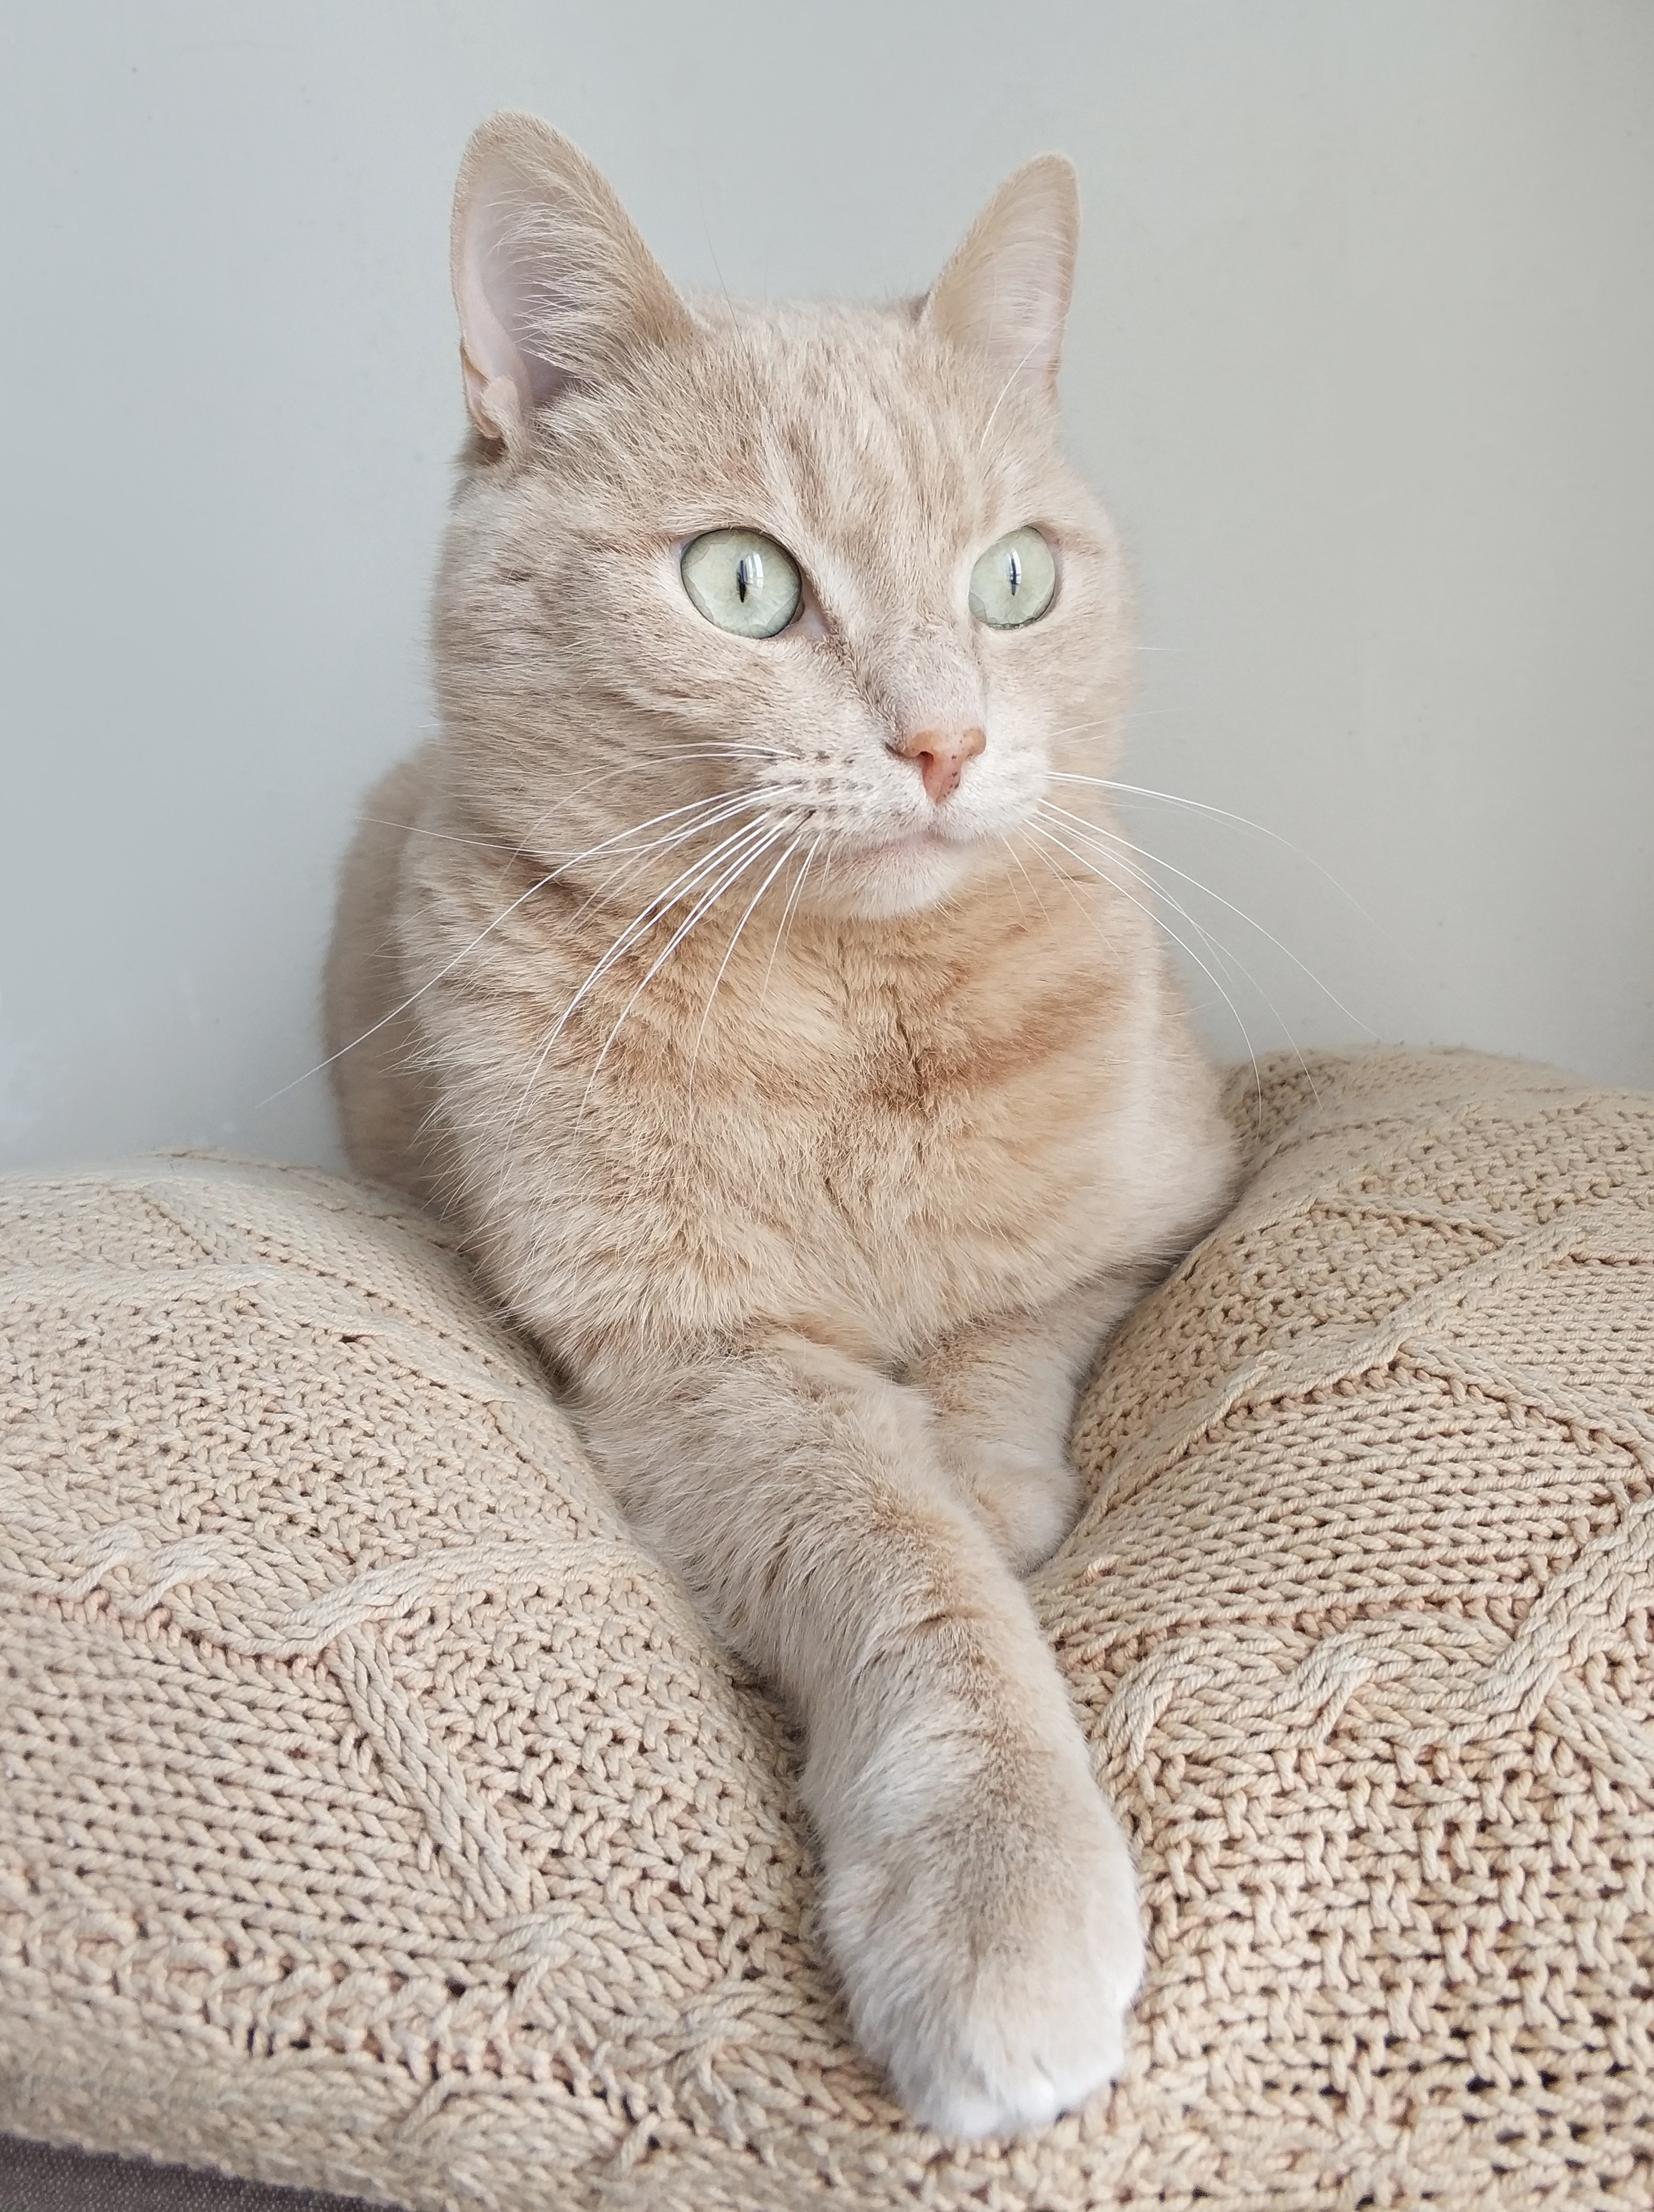
cat, mammal, vertebrate, small to medium sized cats, felidae, whiskers, carnivore, domestic short haired cat, british shorthair, european shorthair, australian mist, asian, kitten, tabby cat, fawn